Nathalie Sinclair

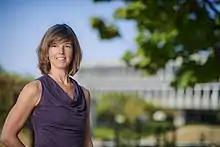
Sinclair in 2017

In 2003, Sinclair accepted a joint appointment in the College of Natural Sciences and the College of Education at Michigan State University.